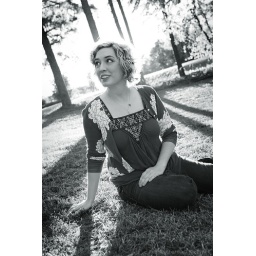
Rachel in black and white